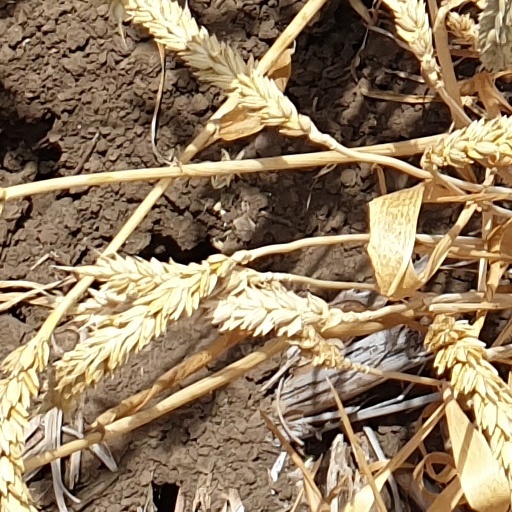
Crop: wheat